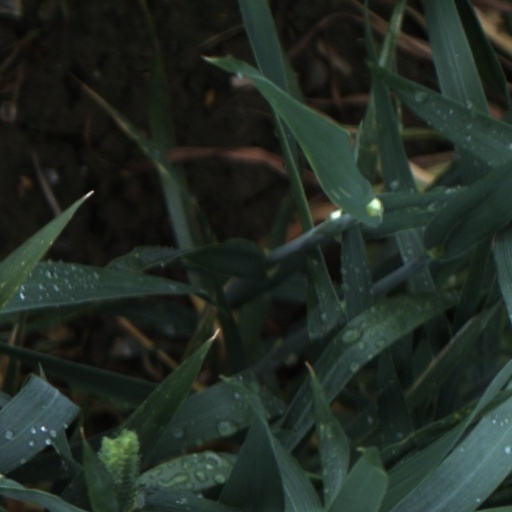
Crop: wheat